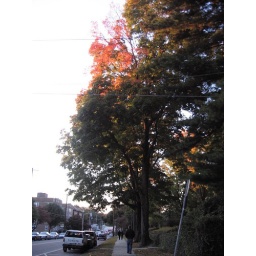
michael walking under the maple tree in front of our house